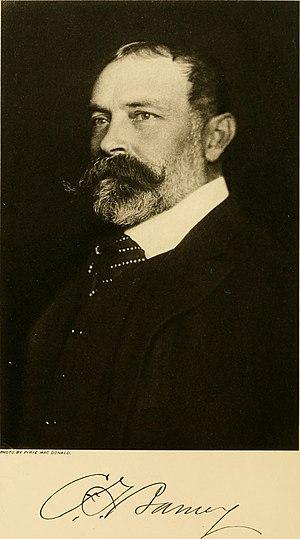
Charles Tracy Barney est un financier américain. Il fut président de la société fiduciaire Knickerbocker dont la faillite, peu de temps avant sa mort, fut le facteur déclenchant de la panique bancaire américaine de 1907.